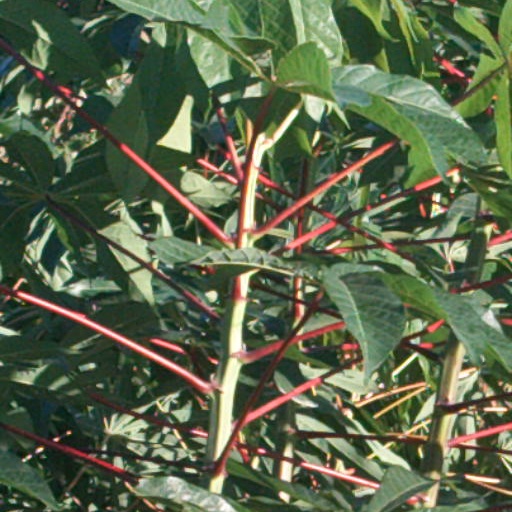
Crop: cassava